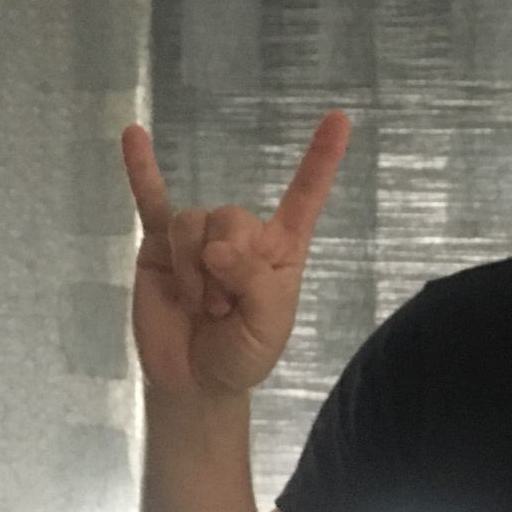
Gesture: rock